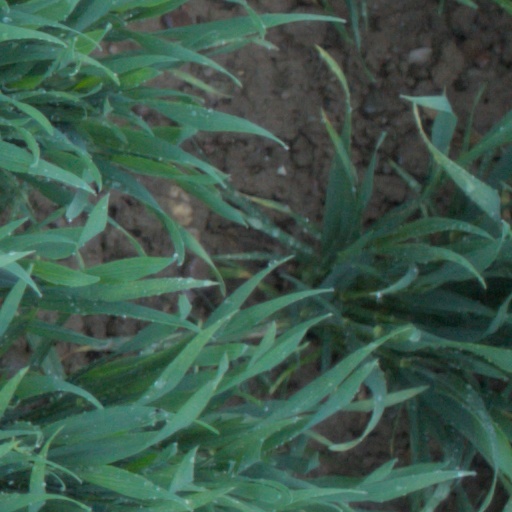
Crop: wheat